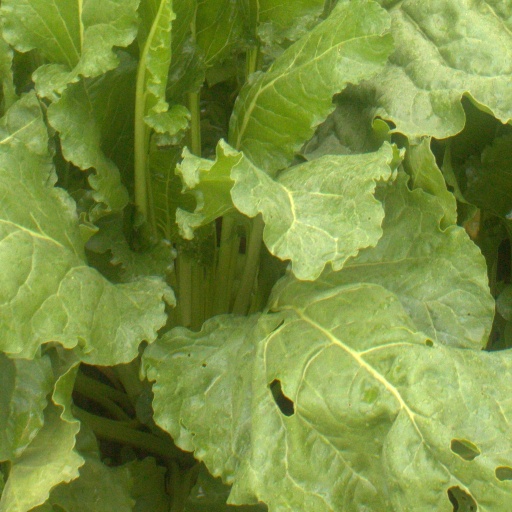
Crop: sugar beet